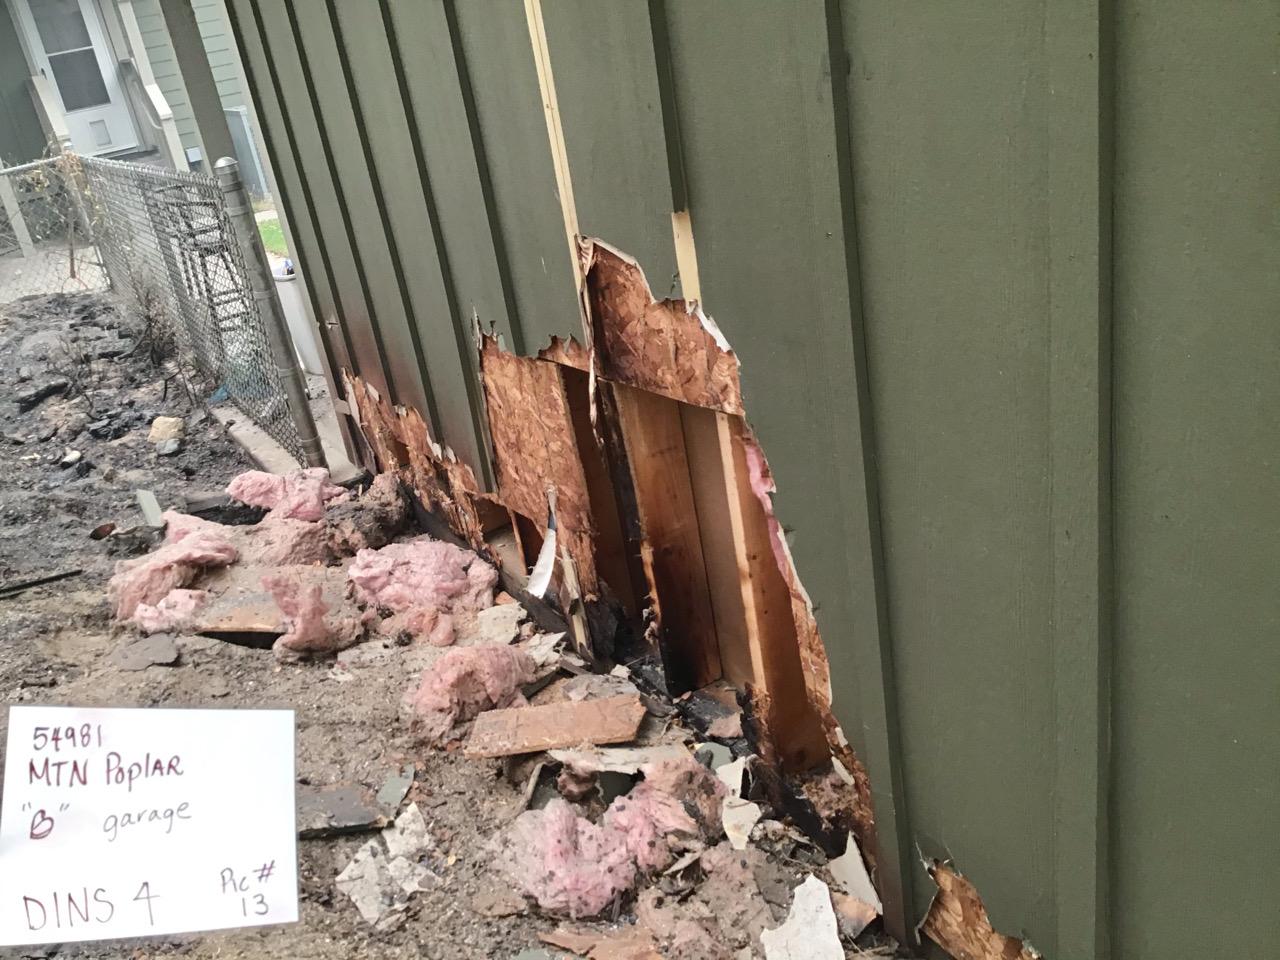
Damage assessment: affected